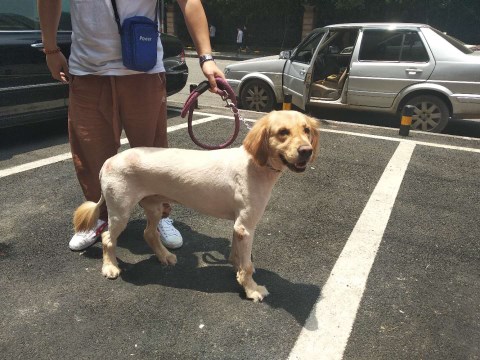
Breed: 5355-n000126-golden_retriever